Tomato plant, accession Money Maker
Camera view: horizontal (90 deg, fisheye); turntable rotation: 90 degrees
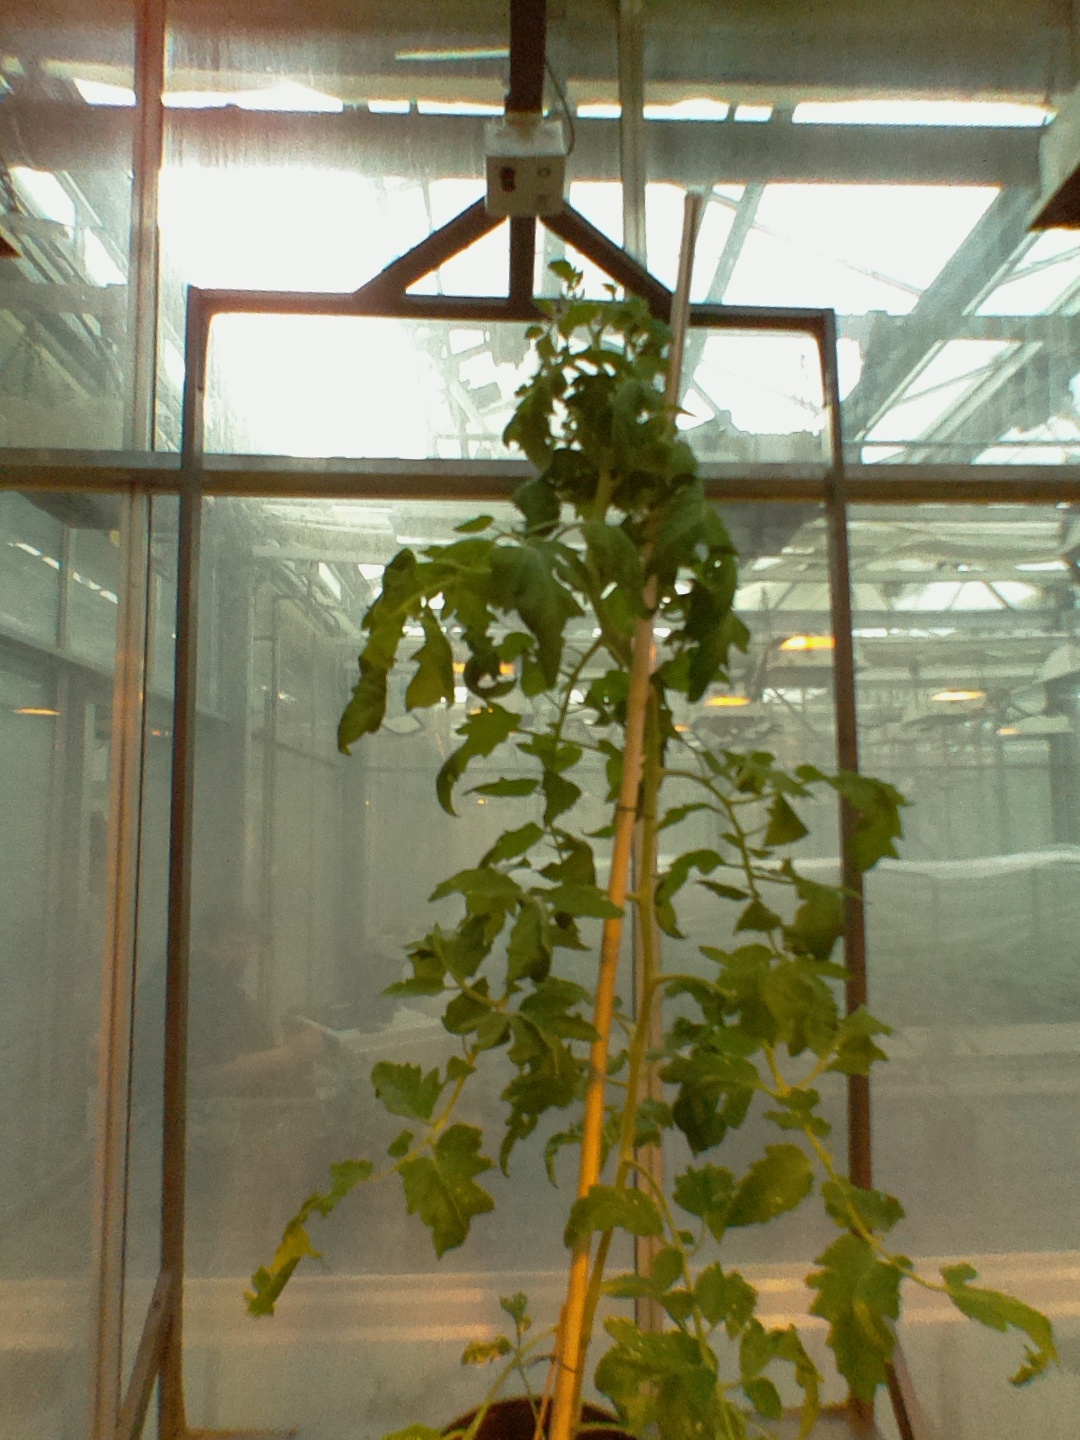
BBCH growth stage 56: 6 inflorescences visible